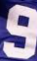
Number: 9